Paleocene

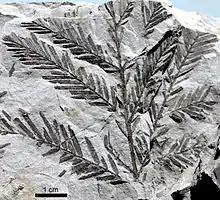
A slab of gray rock with a darker gray evergreen branch fossil

Flowering plants (angiosperms), which had become dominant among forest taxa by the middle Cretaceous 110–90 Ma, continued to develop and proliferate, more so to take advantage of the recently emptied niches and an increase in rainfall. Along with them coevolved the insects that fed on these plants and pollinated them. Predation by insects was especially high during the PETM. Many fruit-bearing plants appeared in the Paleocene in particular, probably to take advantage of the newly evolving birds and mammals for .